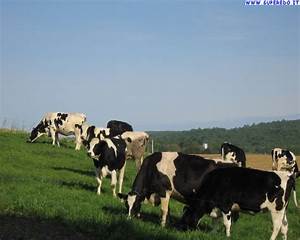
Label: mucca